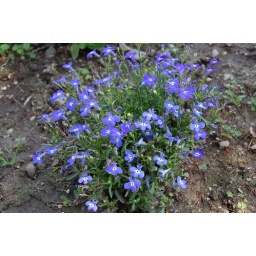
Tiny blue flowers found along the road in California